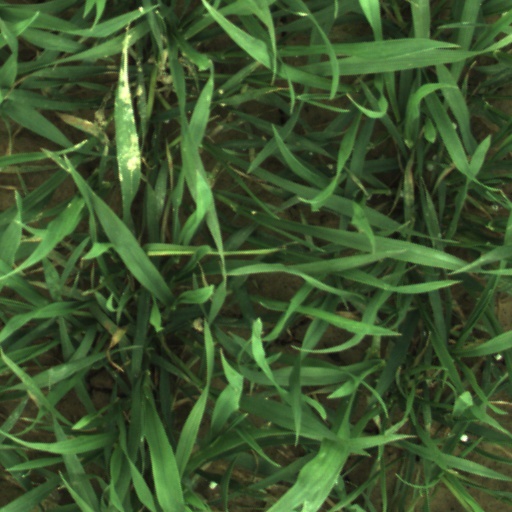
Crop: wheat